Erewhon

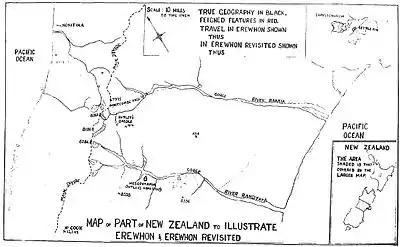
Map of part of New Zealand to illustrate "Erewhon" and "Erewhon Revisited"

Erewhon: or, Over the Range is a utopian novel by English writer Samuel Butler, first published in 1872, set in a fictional country discovered and explored by the protagonist. The book is a satire on Victorian society.